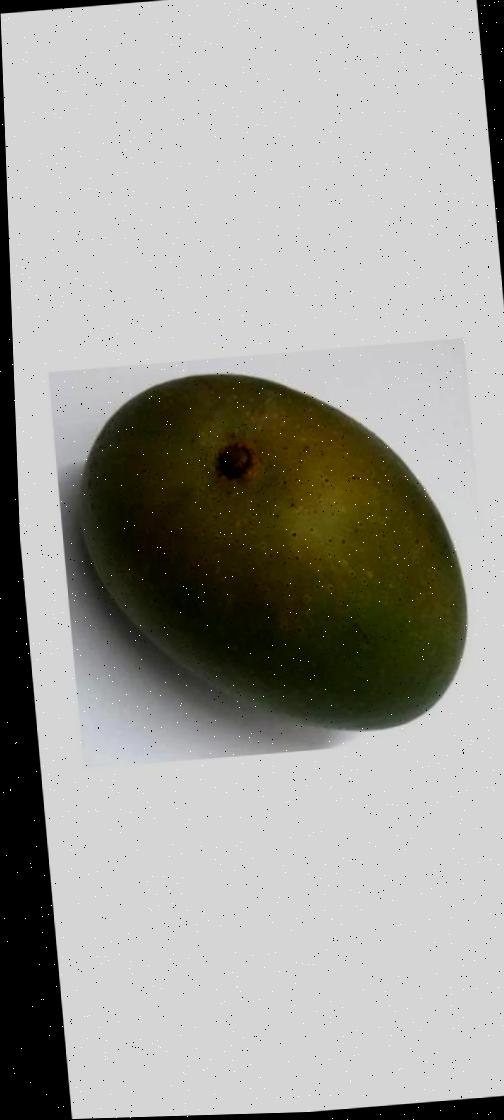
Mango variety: Ashshina Zhinuk